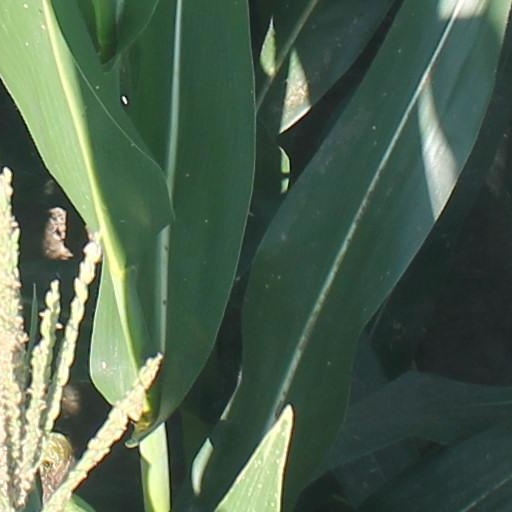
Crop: maize; corn